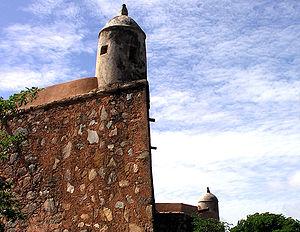
María Luisa Cáceres Díaz de Arismendi est une héroïne de la guerre d'indépendance du Venezuela.